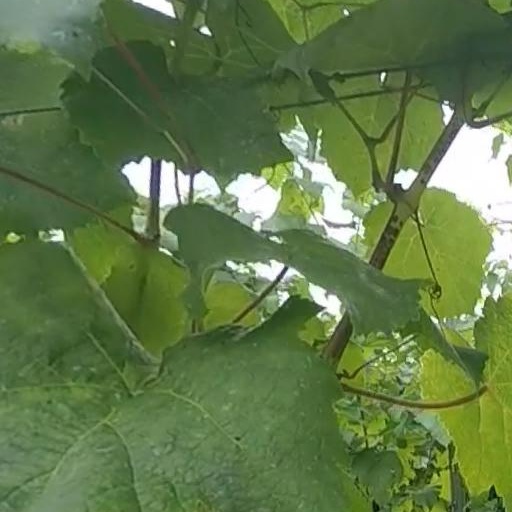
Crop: grape